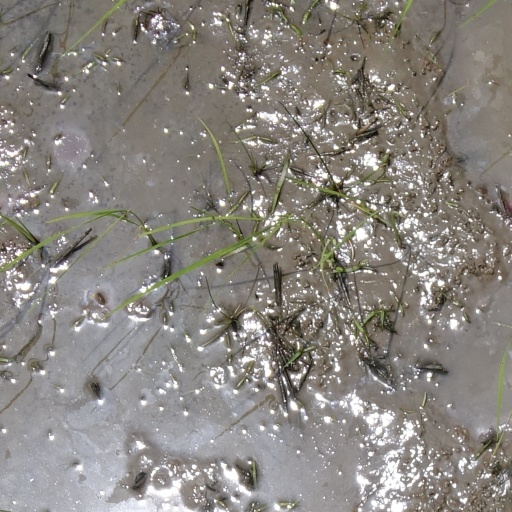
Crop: rice